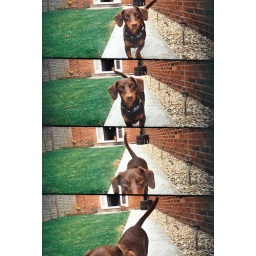
Dog running towards me, you can catch the other one jumping out the door in the background.